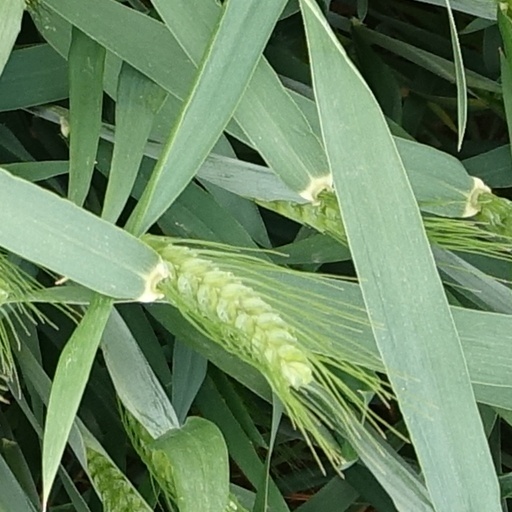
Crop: wheat